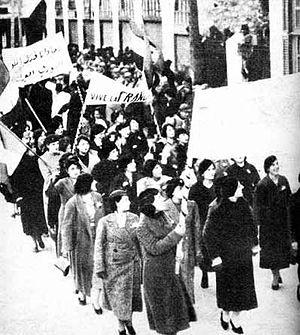
1939 est une année commune commençant un dimanche.